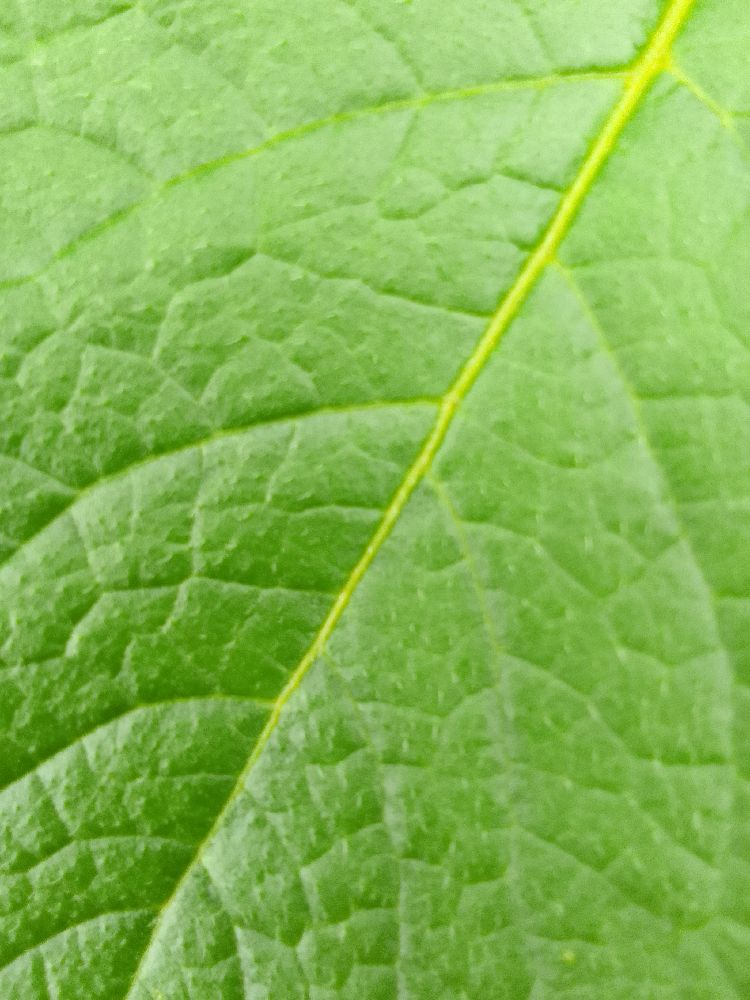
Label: Healthy